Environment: real
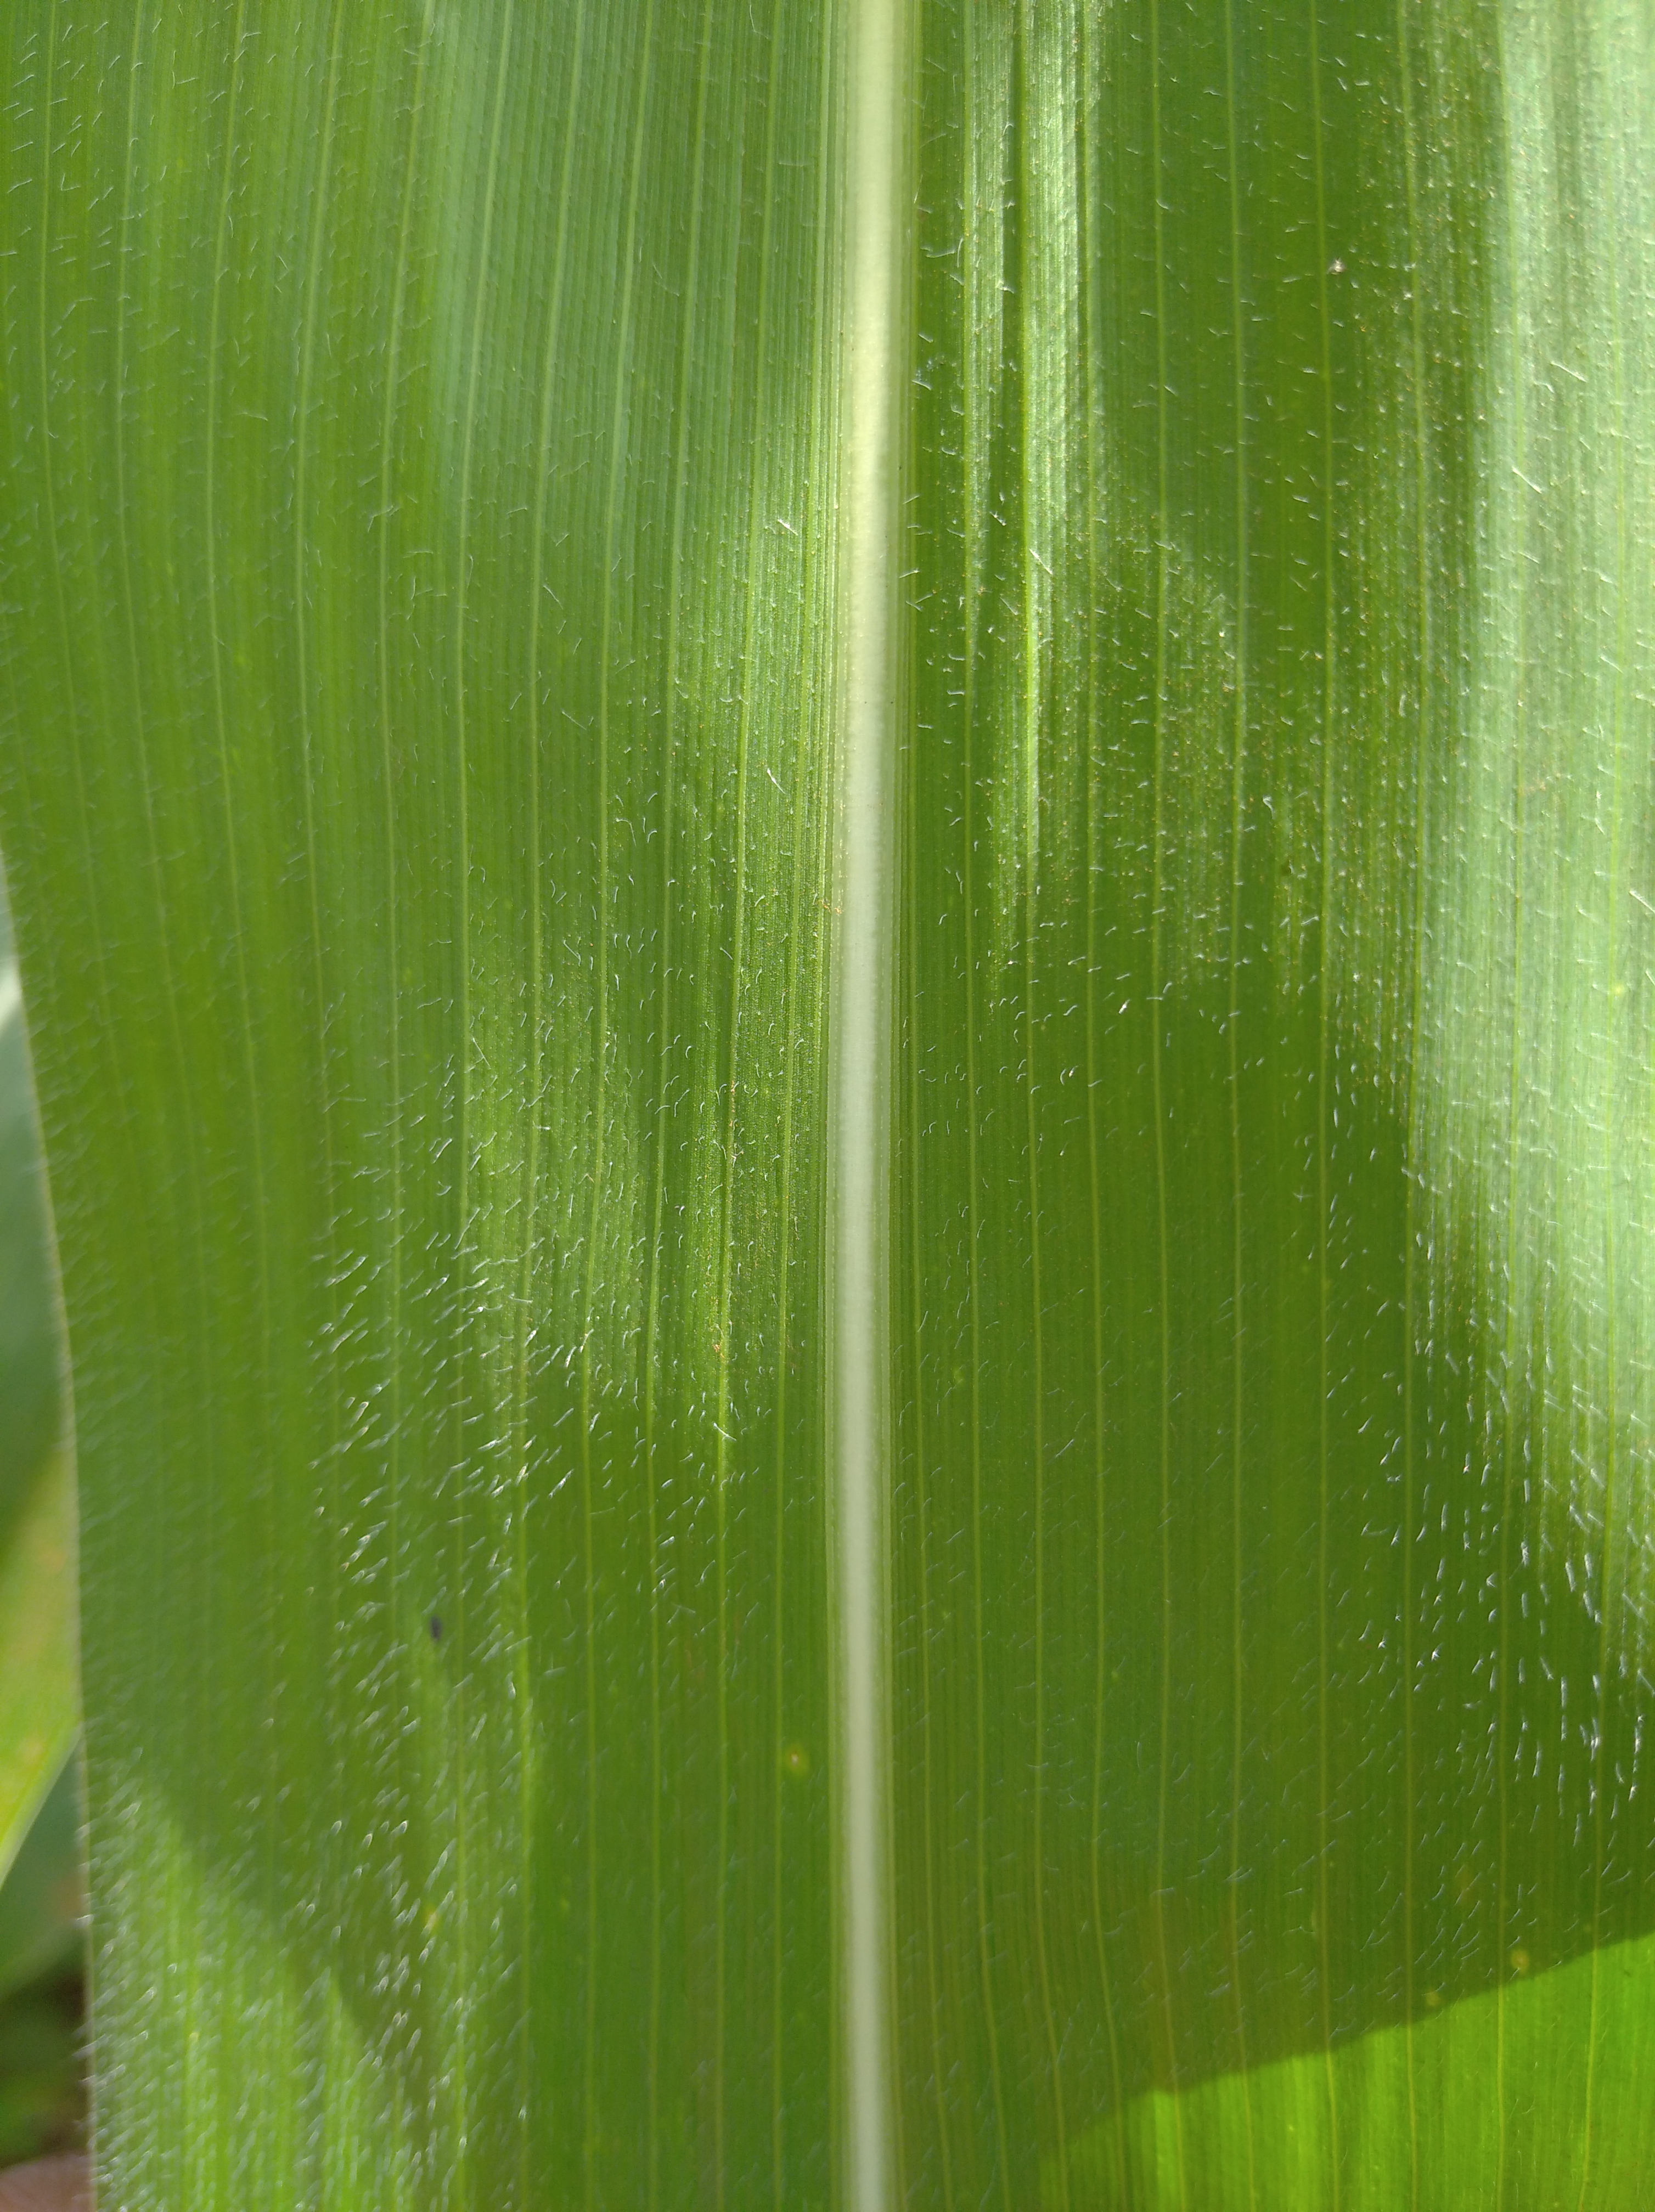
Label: healthy